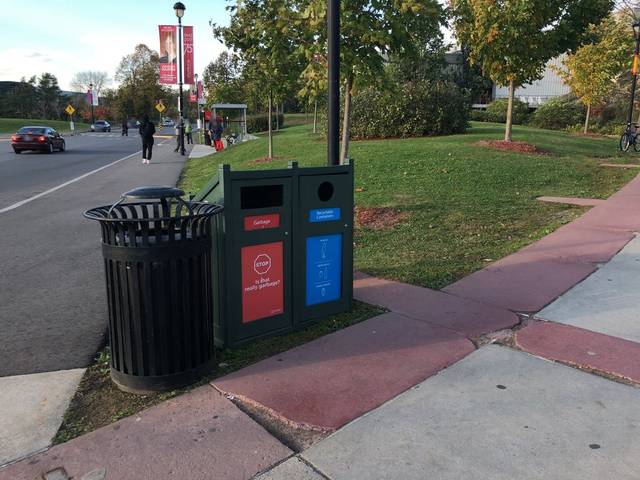
Region: Canada
Coordinates: 45.385, -75.695